Blackwater: The Rise of the World's Most Powerful Mercenary Army

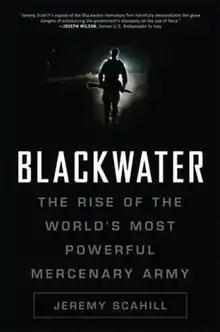

Blackwater: The Rise of the World's Most Powerful Mercenary Army is a book written by independent journalist Jeremy Scahill and published by Nation Books in 2007, as a history and analysis of Blackwater USA, now called Constellis Holdings. It won one of the 2007 George Polk Awards.